Hernando de los Ríos Coronel

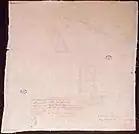
Backside including watermark and reference to de los Ríos Coronel as author.

According to Lamb, in 1597 de los Ríos Coronel drew the first map of the islands of Taiwan (Hermosa o Formosa), Luzón and the Chinese coast. The map is oriented north to south and west to east. It depicts the main island of Luzon (currently part of Philippines) on the bottom of the map, including Manila and Manila Bay; Cagayan is spelt as cagaian on the map.